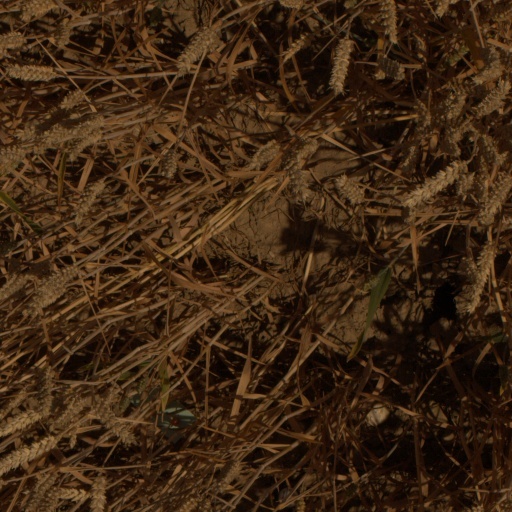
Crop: wheat